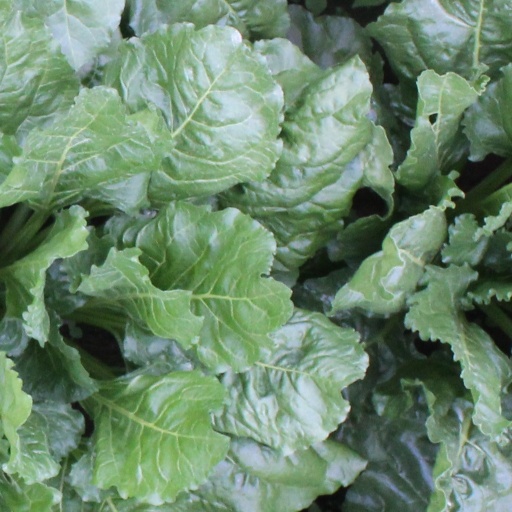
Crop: sugar beet